Macalda di Scaletta

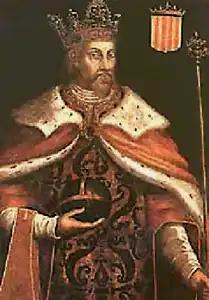
Peter III of Aragon, King of Sicily 1282–85, King of Aragon 1276–85

The ambitious Macalda seemed to be aiming much higher to realize her designs for power. The Sicilians had besought Constance of Hohenstaufen, daughter of King Manfred, to accept the crown of Sicily, as the last of the Hohenstaufens. The queen's consort, Peter III of Aragon, supported the initiative and prepared to land on the island.